Appel Farm Arts and Music Festival

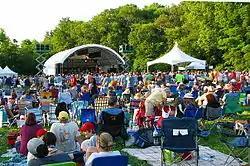
Picture of one of two concert stages at the 2012 Appel Farm Arts and Music Festival.

The Appel Farm Arts and Music Festival was an annual one-day festival held the first Saturday in June at Appel Farm Arts and Music Center located near Elmer, in Salem County, New Jersey, United States. Appel Farm's signature concert event featured a juried crafts fair, a Children's Village with games and activities, and beer and wine tents. The festival's draw extended beyond New Jersey, attracting audiences of up to 10,000 from the entire mid-Atlantic region and beyond.